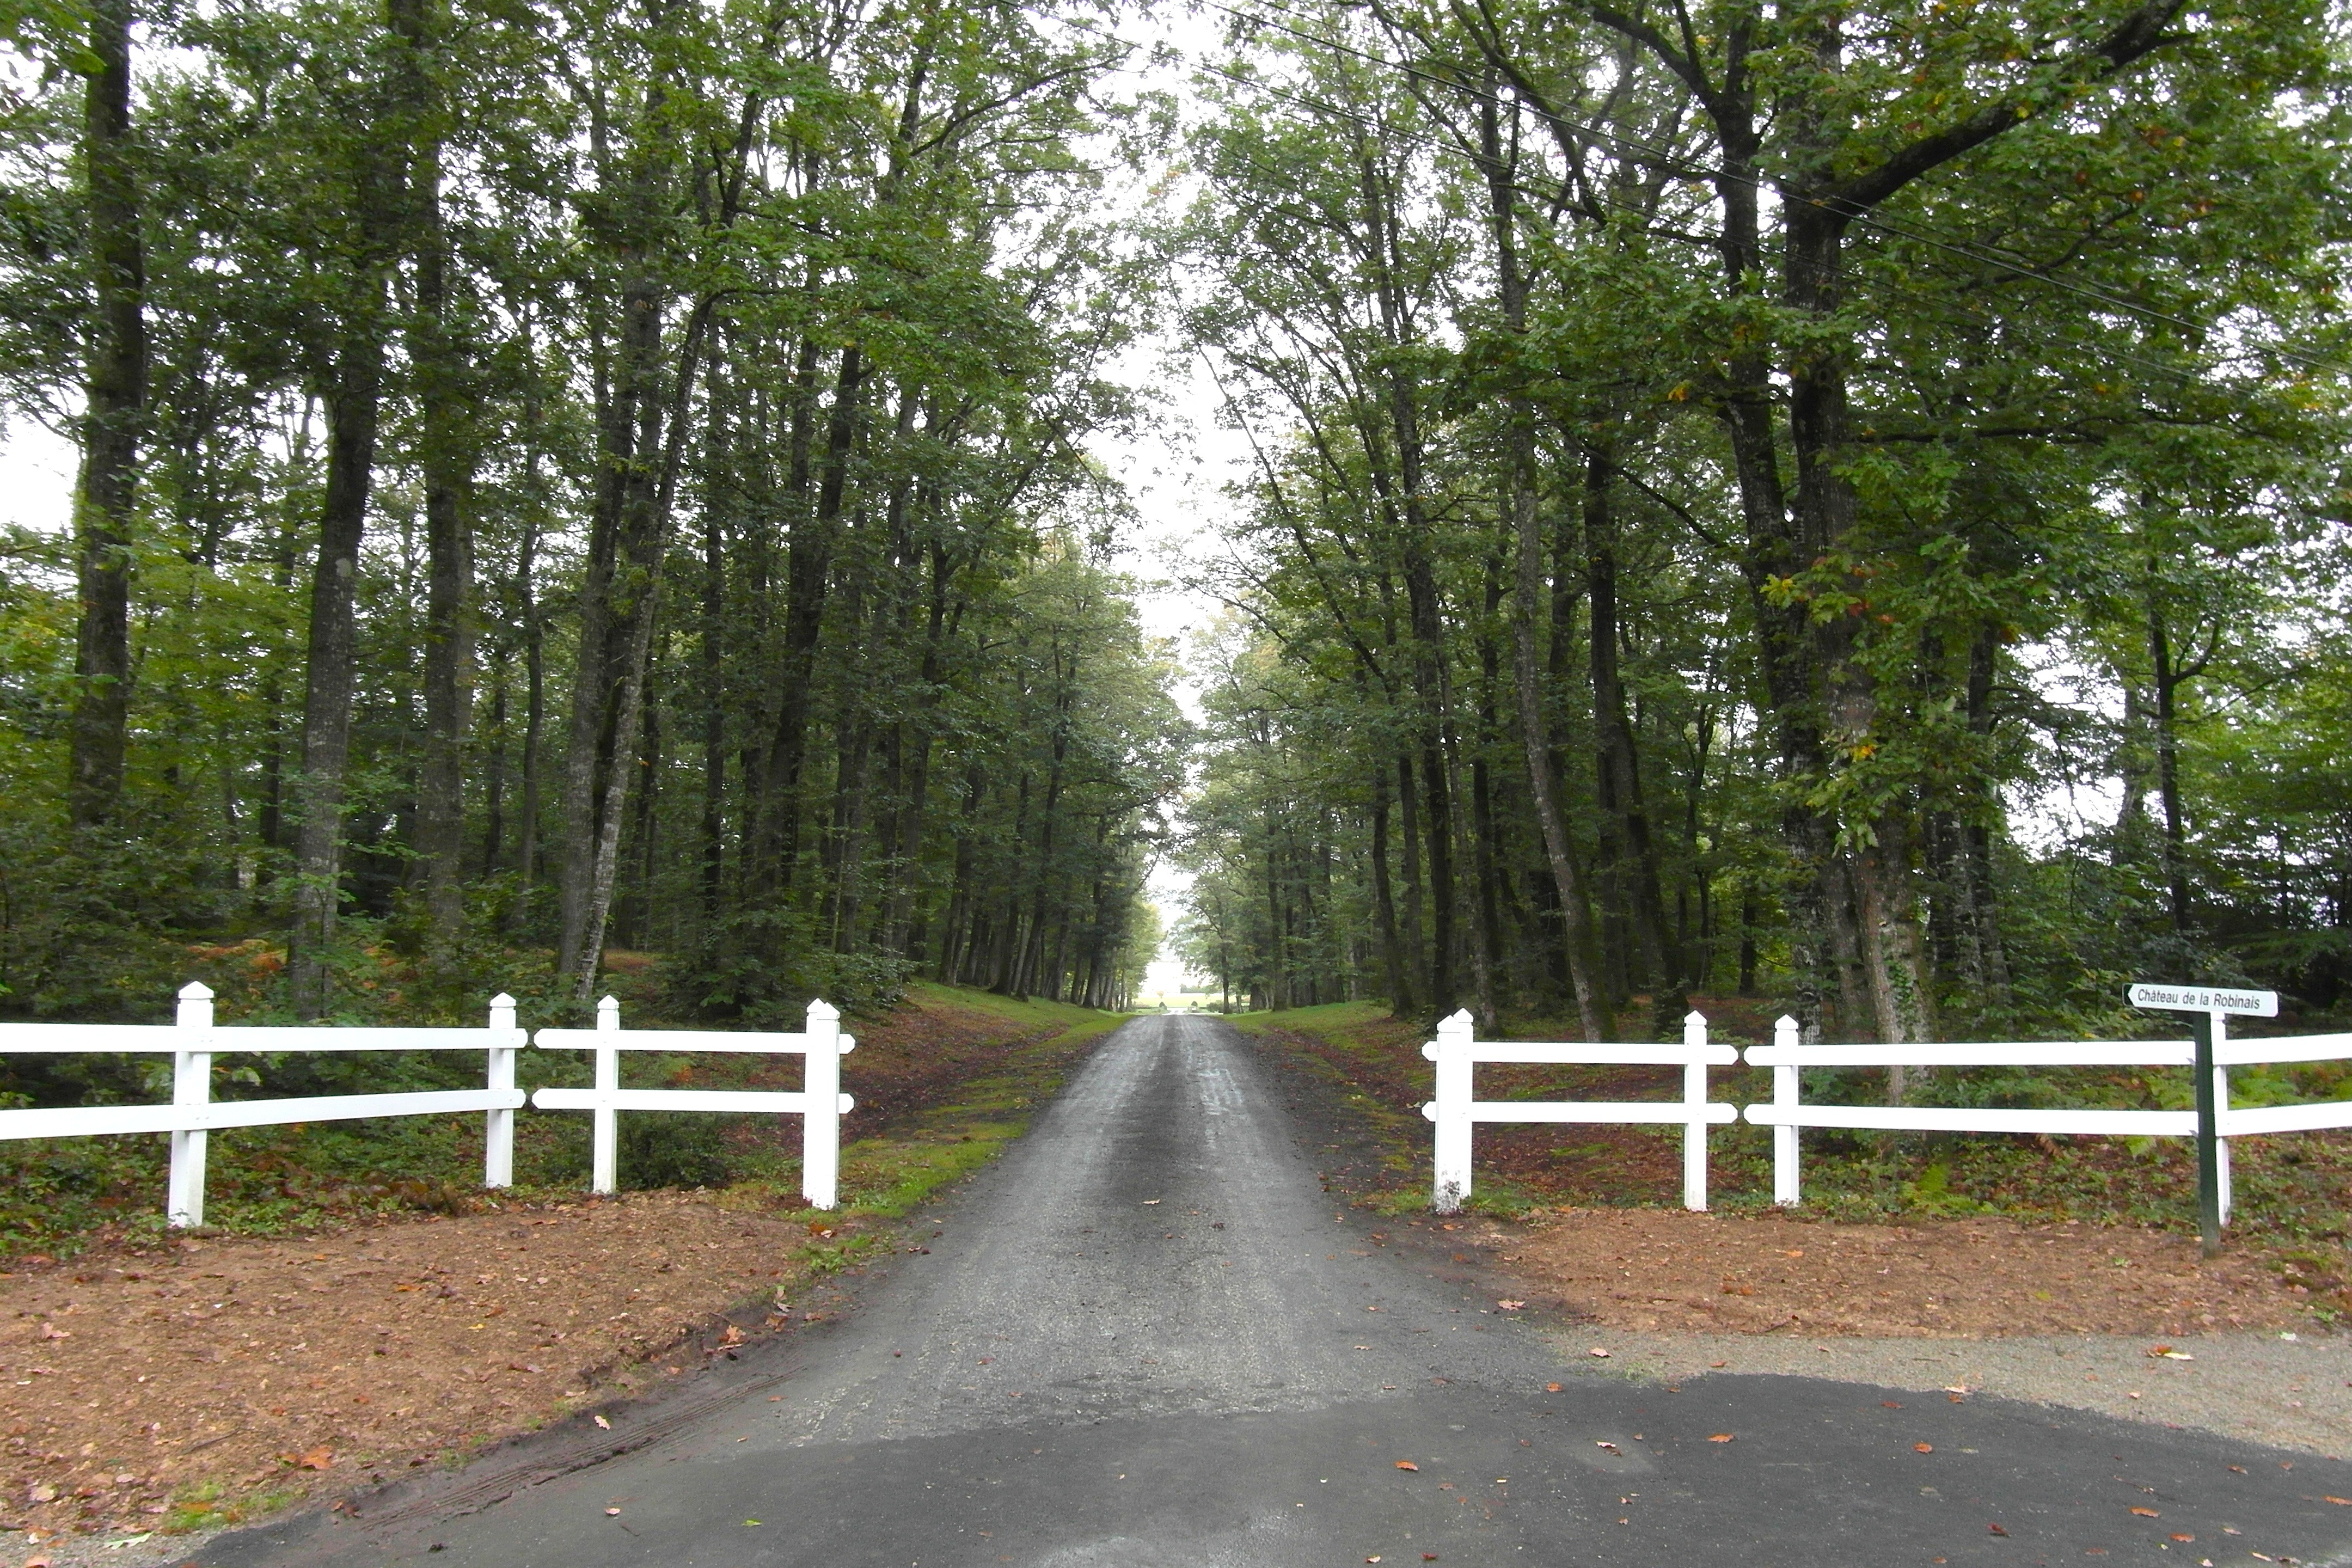
tree, nature, fence, road, trail, countryside, country, summer, france, lane, trees, outside, infrastructure, woodland, driveway, picket, nonbuilding structure